Color Graphics Adapter

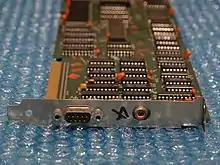
Back of a CGA Video Adapter board, with the RCA composite output connector visible on the right

The Color Graphics Adapter uses a standard RCA connector for connection to an NTSC-compatible television or composite video monitor. The connector on the card is female and the one on the monitor cable is male.